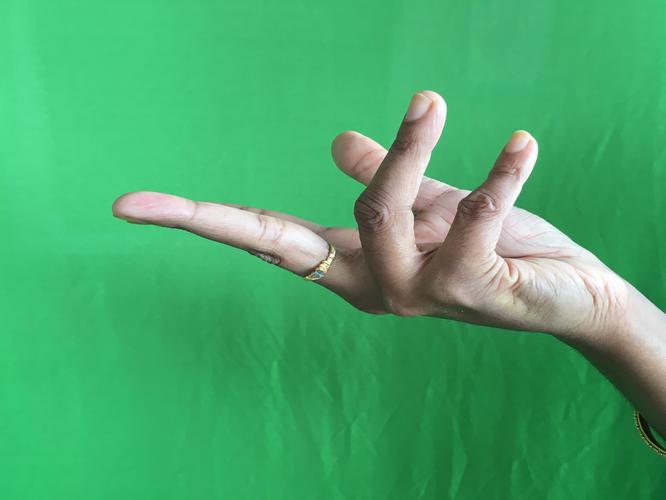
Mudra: Alapadmam
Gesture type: single_hand